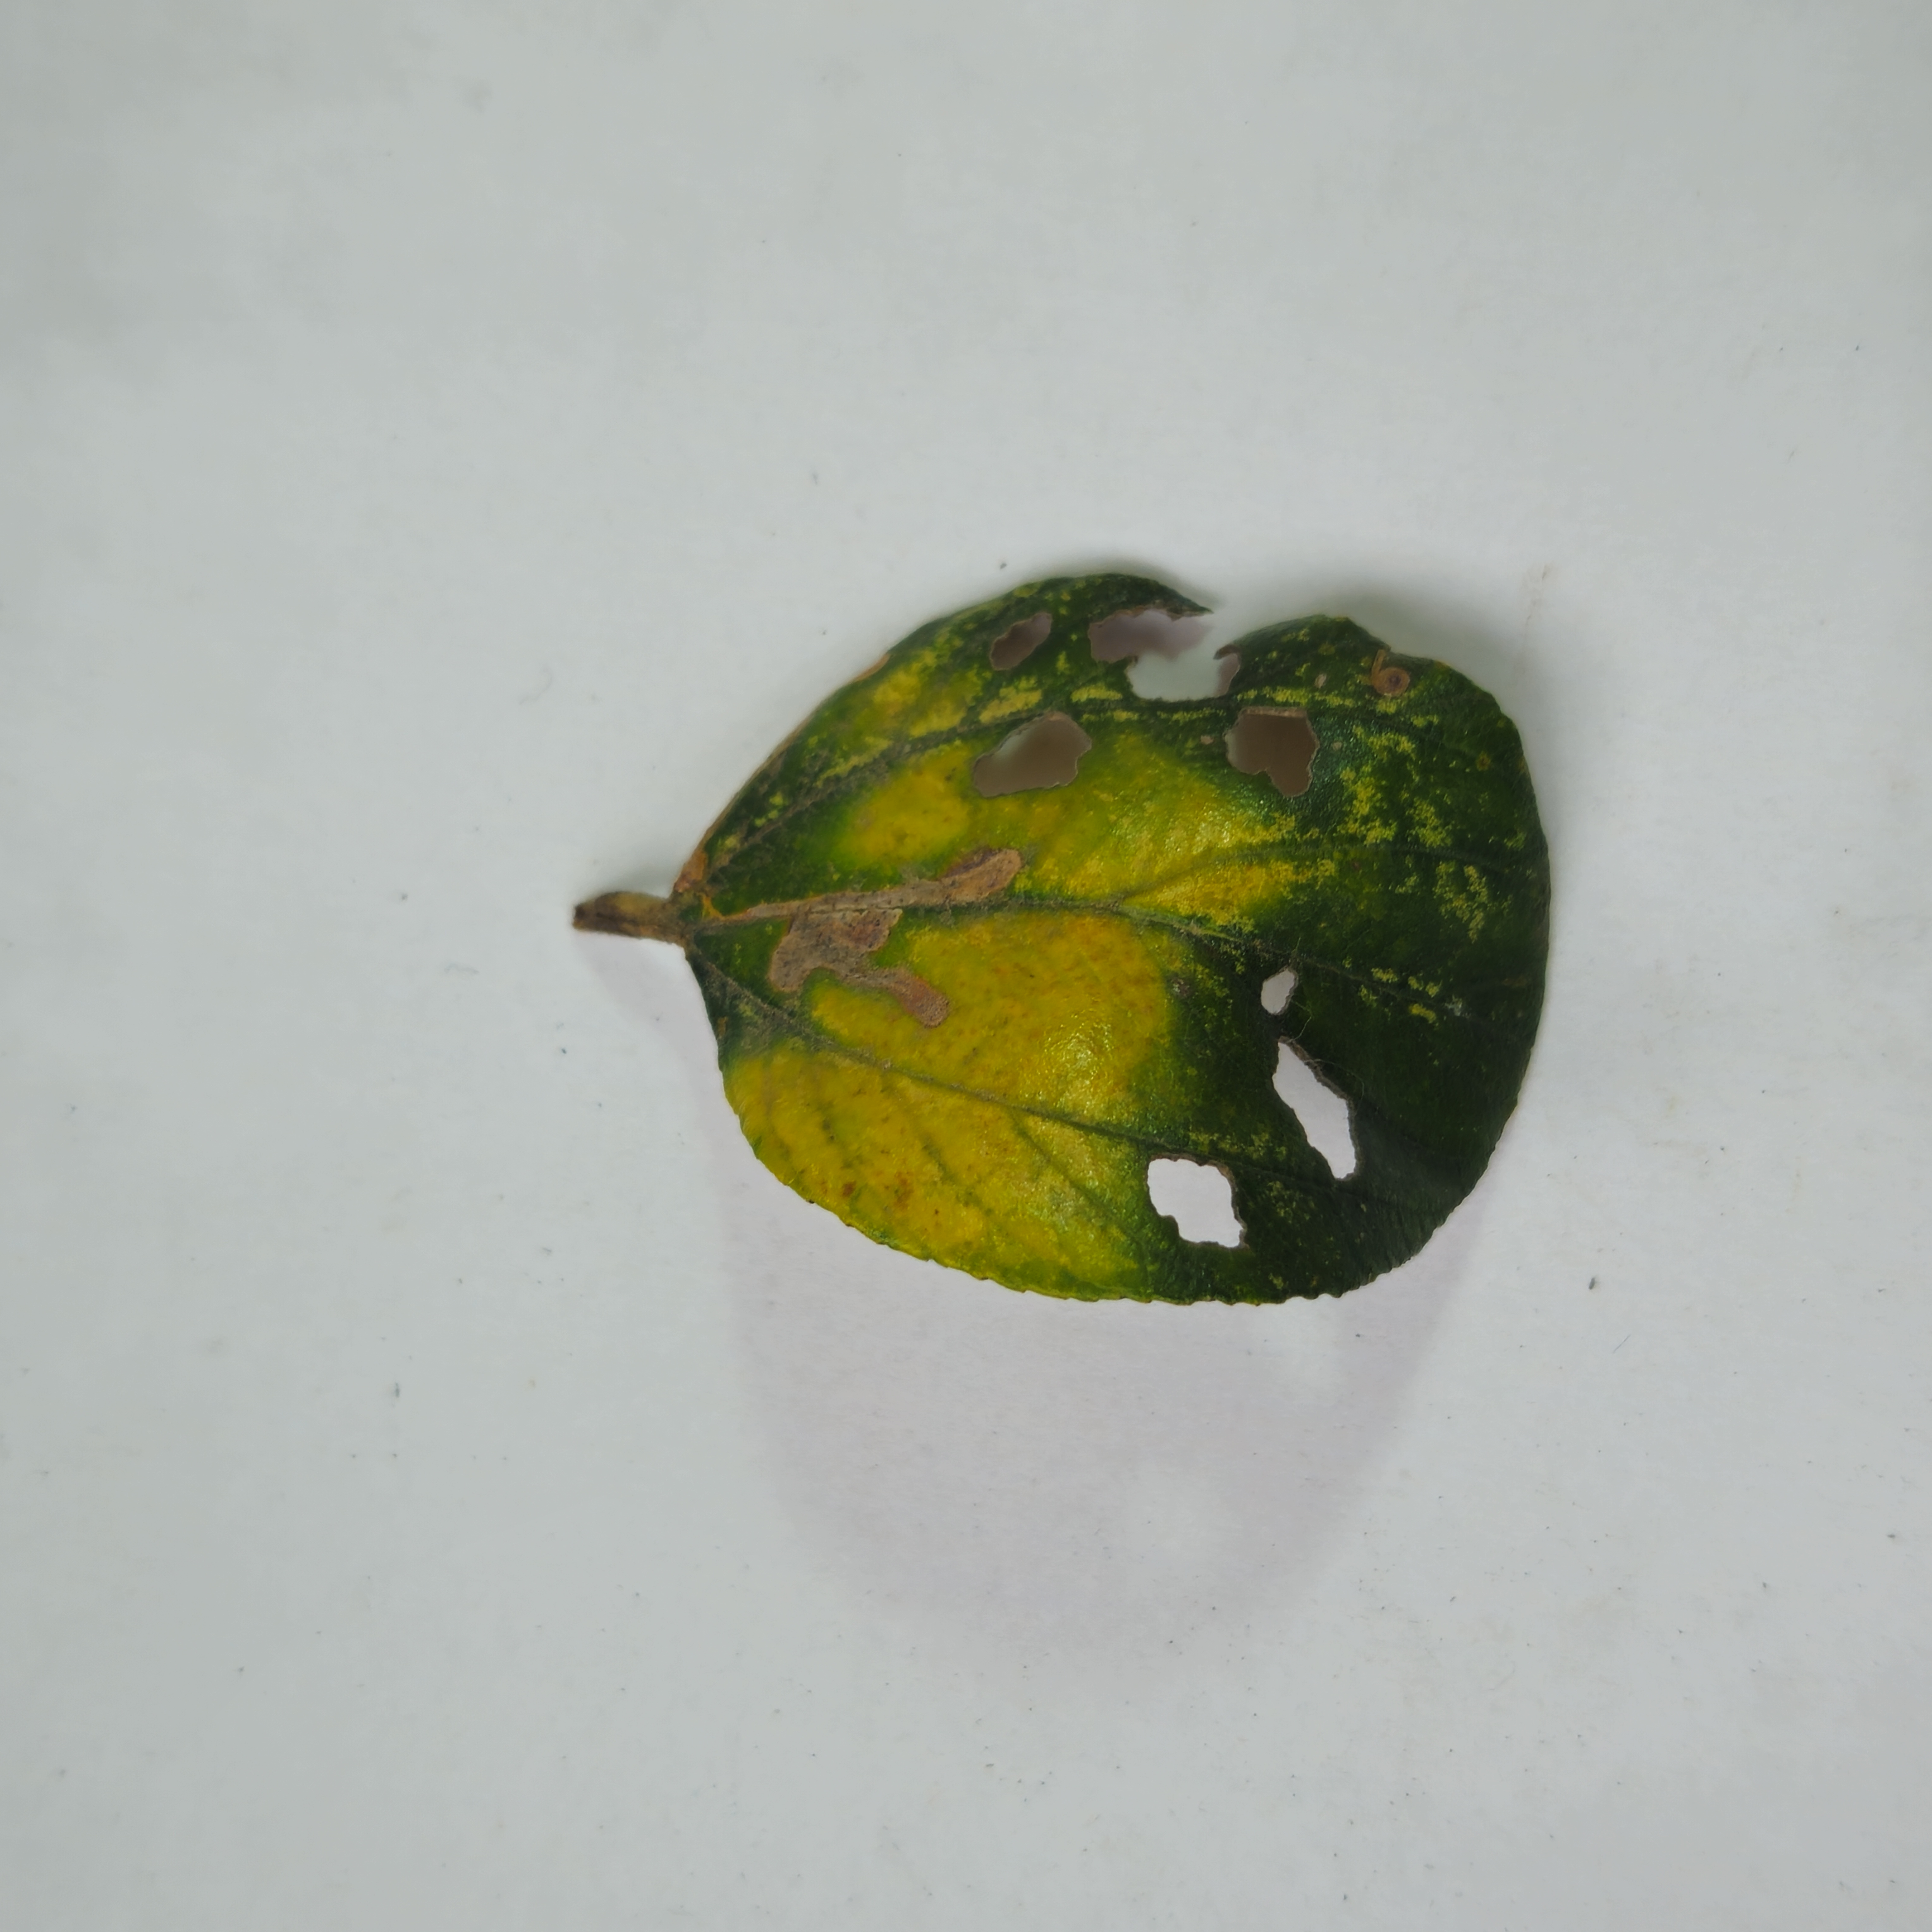
Label: Yellow